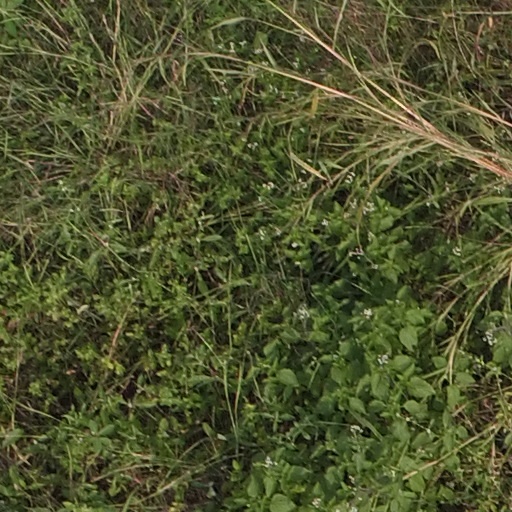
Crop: maize; corn